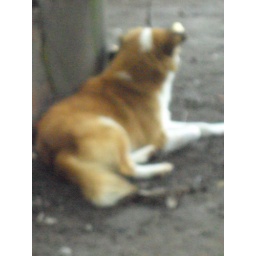
The dog in the house